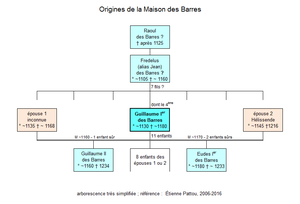
Origines de la Maison des Barres
Guillaume Iᵉʳ des Barres né vers 1130 et mort entre 1177 et 1182 est un chevalier et croisé français.